A Spell to Ward Off the Darkness

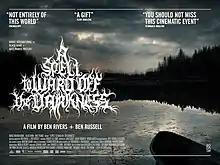
Film poster

A Spell To Ward Off the Darkness is a 2013 experimental film directed by Ben Russell and Ben Rivers, starring Robert Aiki Aubrey Lowe. It was released to critical acclaim, winning two awards, including the Copenhagen International Documentary Festival New Vision Award, and having five nominations.